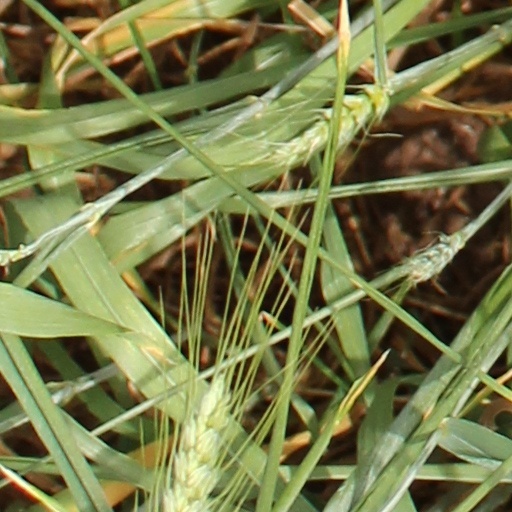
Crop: wheat